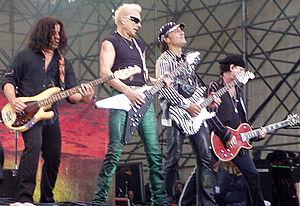
Bravo Otto est un prix attribué depuis 1957 par les lecteurs du magazine allemand Bravo.